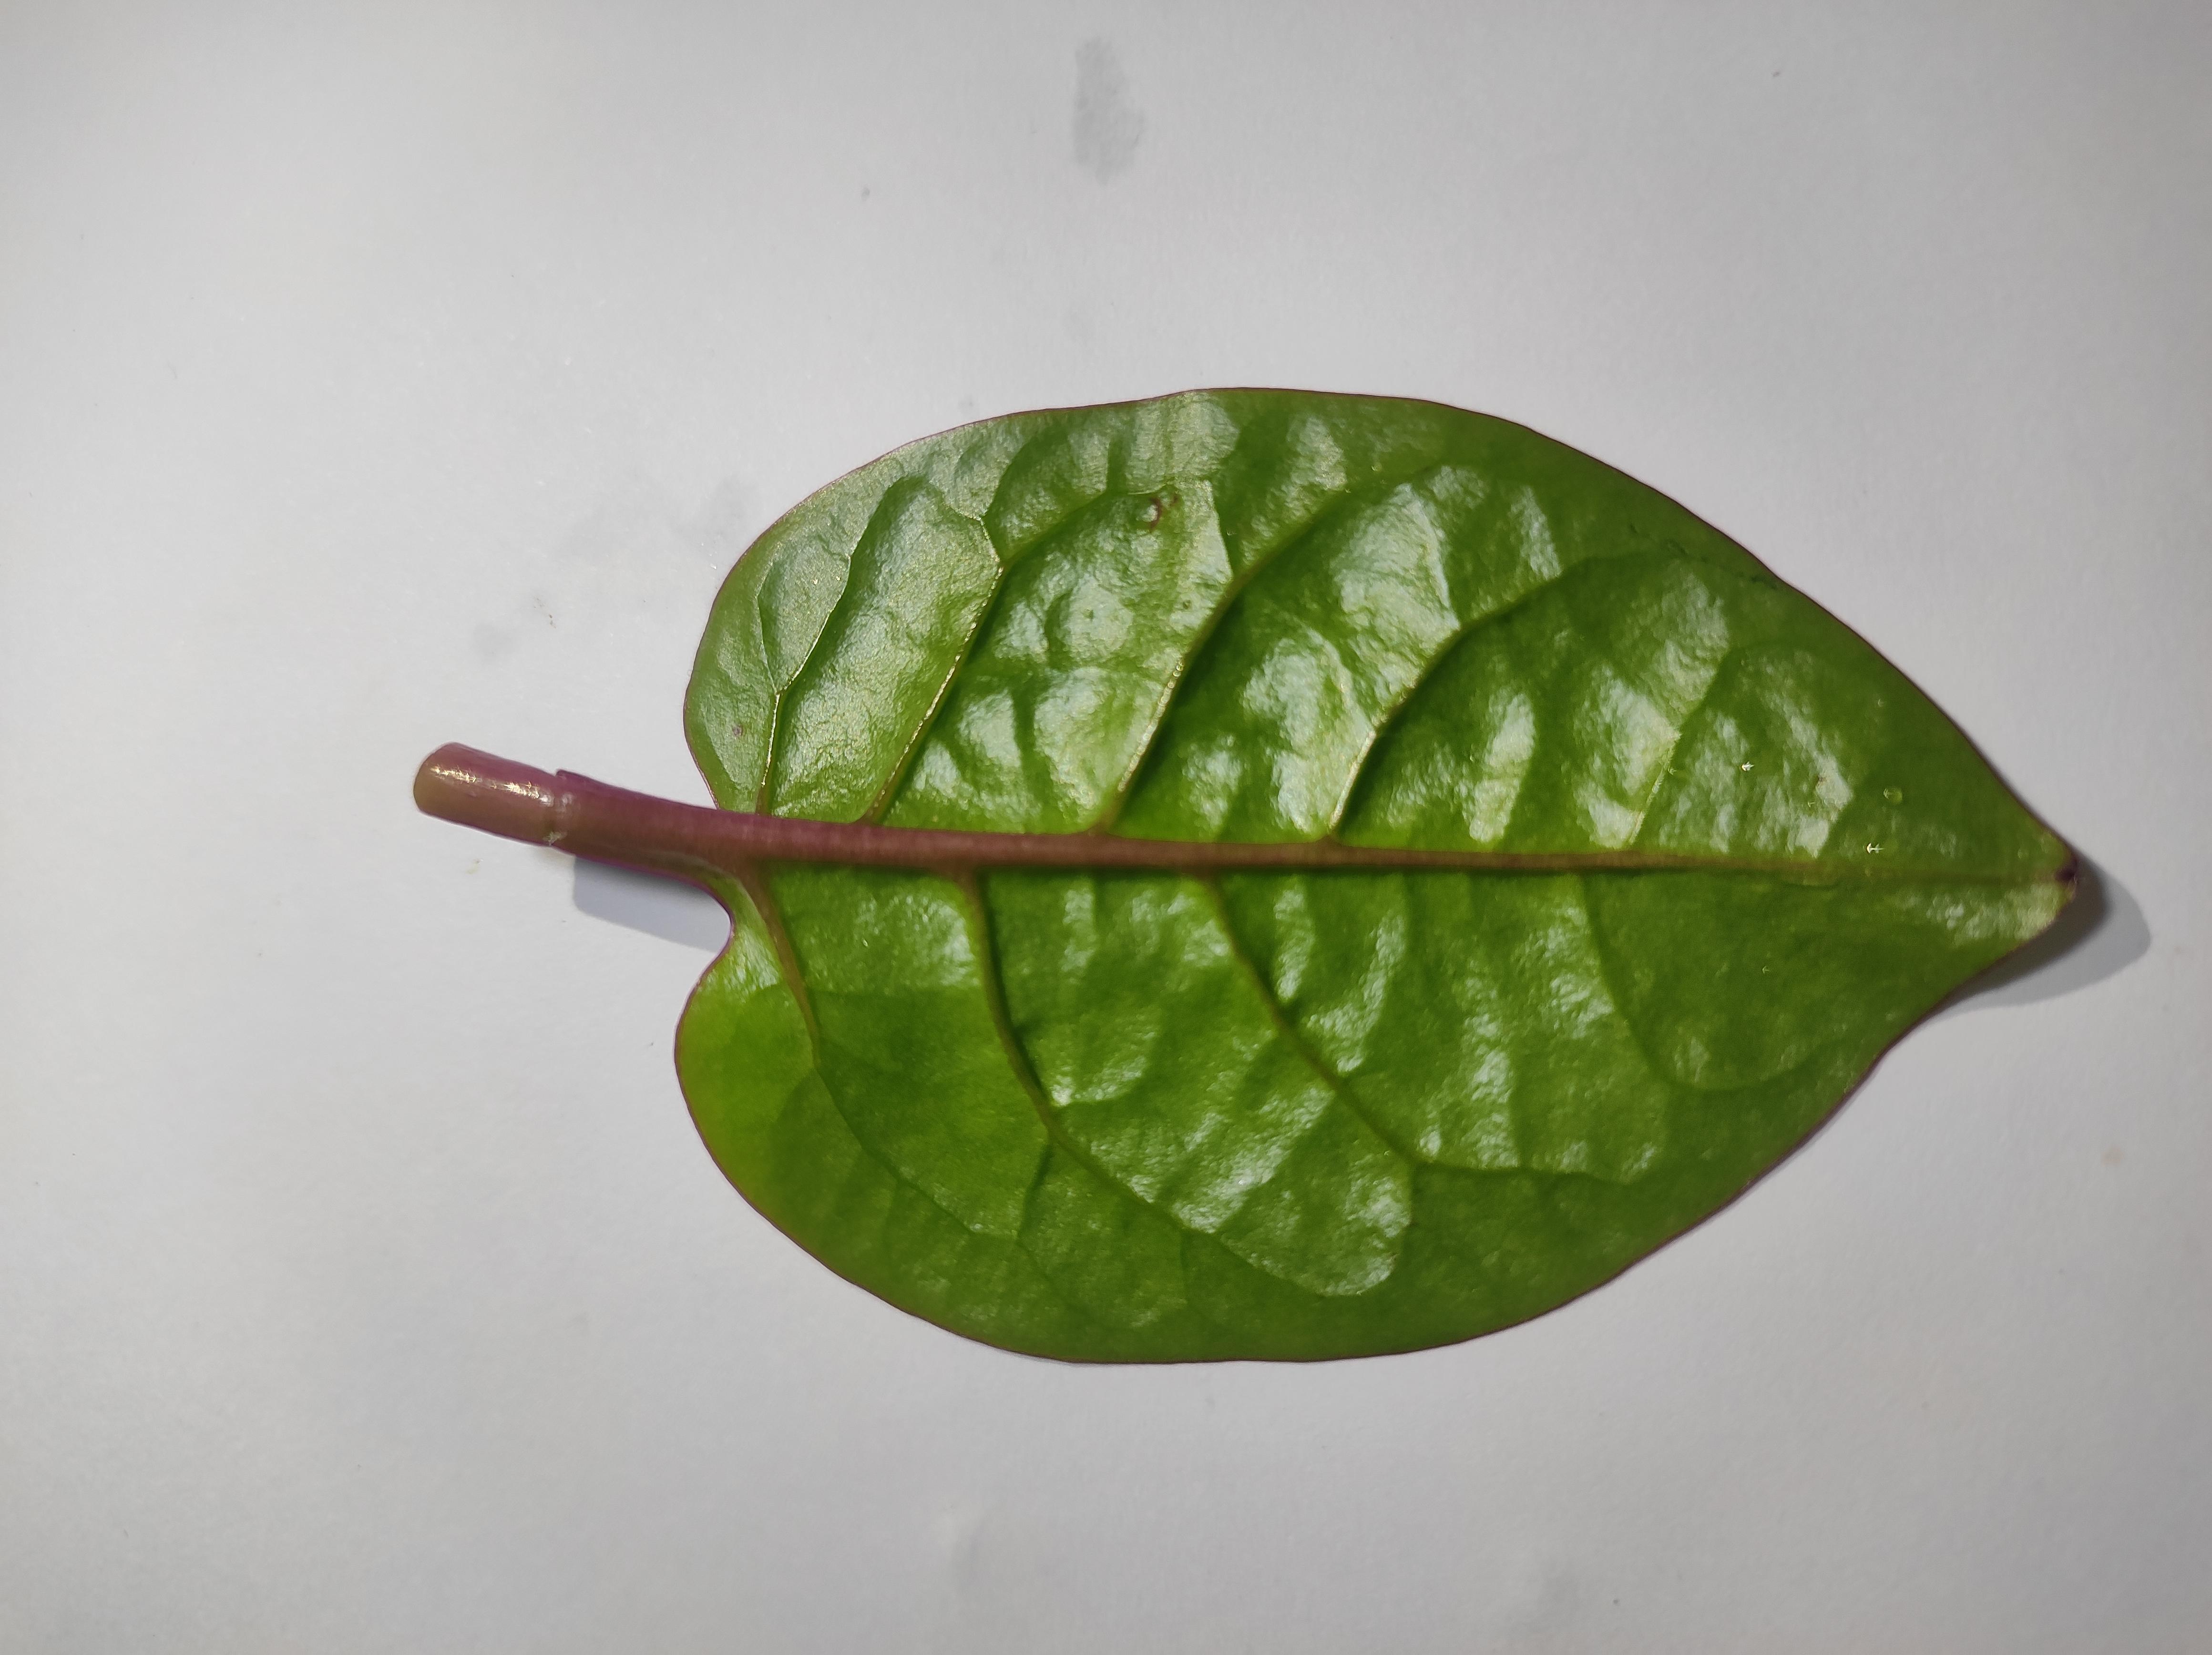
Label: healthy